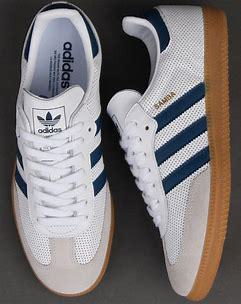
Brand: Adidas
Model: Samba OG